Salvation Islands

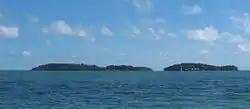
Salvation Islands

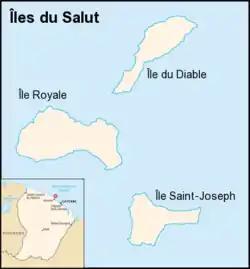
Map of Salvation Islands and their location.

The Salvation Islands (French: "Îles du Salut", so called because the missionaries went there to escape plague on the mainland), sometimes mistakenly called the Safety Islands, are a group of small islands of volcanic origin about off the coast of French Guiana, north of Kourou, in the Atlantic Ocean. Although closer to Kourou, the islands are part of Cayenne (municipality), specifically .